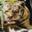
Label: tiger